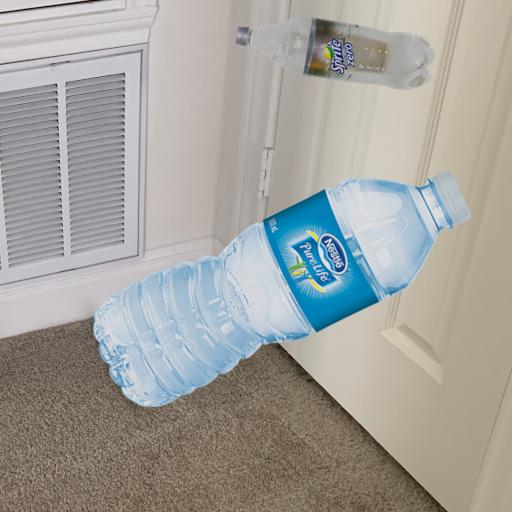
Label: bottles